Burkhard Blienert

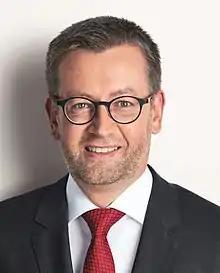
Blienert in 2017

Burkhard Blienert (born 30 March 1966) is a German politician of the Social Democratic Party (SPD) who has been serving as Commissioner on Narcotic Drugs at the Federal Ministry of Health in the government of Chancellor Olaf Scholz since 2022. From 2013 to 2017 he was a member of the German Bundestag.